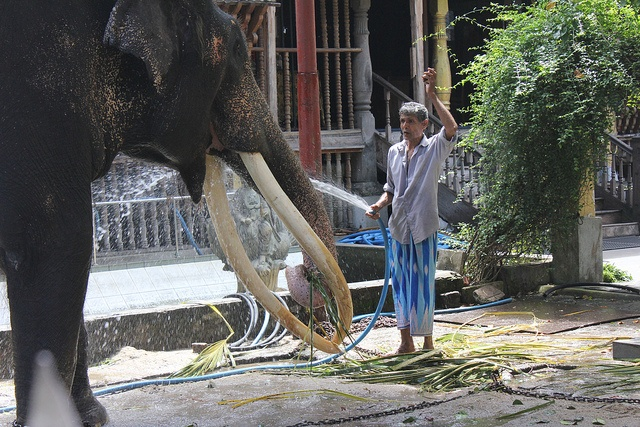
A man holding a hose standing next to an elephant.
a man sprays down a big elephant with a water hose
A man squirting a tusked animal with a hose.
A man is attempting to hose down an elephant.
An man cooling off an elephant with a garden hose.